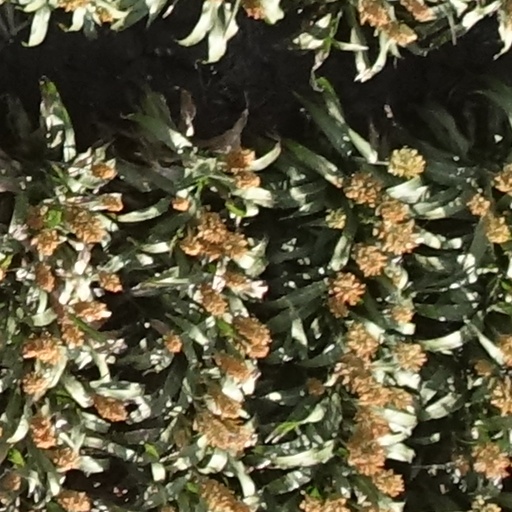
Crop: sorghum